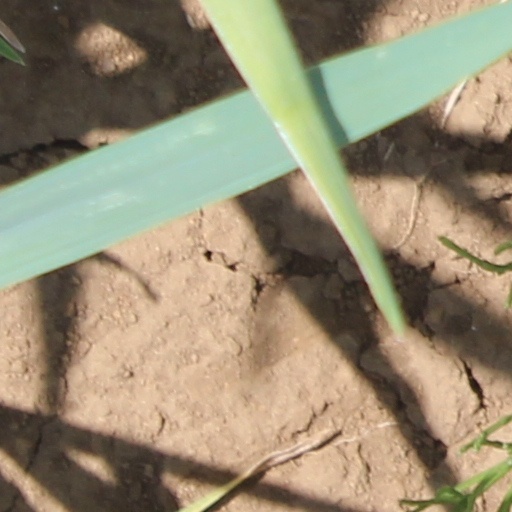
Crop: wheat